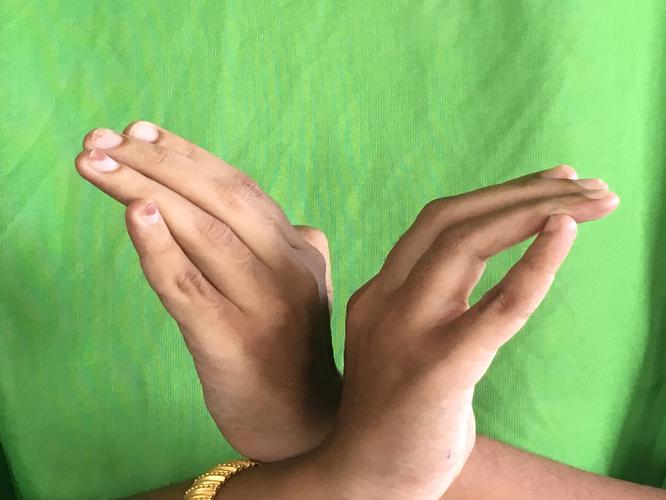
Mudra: Nagabandha
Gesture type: double_hand